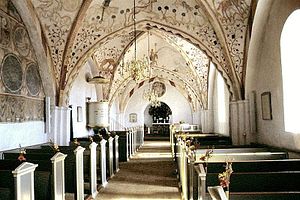
Bregninge Kirke (Kalundborg Kommune) / Kalkmalerier
Kirkerummet med kalkmalerier
Bregninge Kirke, Kalundborg Kommune
Bregninge Kirke ligger i landsbyen Bregninge, ca. 14 km Ø for Kalundborg. Indtil Kommunalreformen i 2007 lå den i Vestsjællands Amt, og indtil Kommunalreformen i 1970 i Skippinge Herred